Tomorrow (Taiwanese TV series)

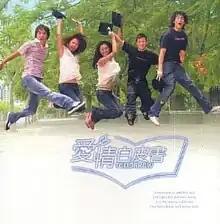
Promotional poster

Tomorrow is a 2001 Taiwanese drama starring Rainie Yang, Shawn Yue, Christine Fan and Eddie Peng. It is based on the Japanese manga series, , written by Fumi Saimon. It was broadcast in Taiwan on China Television (CTV) (中視) in 2002.